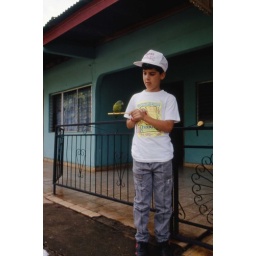
Aaron and his bird in front of Mamacita's house